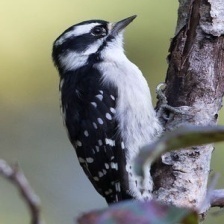
Species: DOWNY WOODPECKER
Scientific name: PICOIDES PUBESCENS